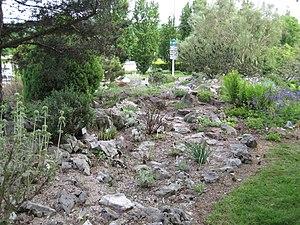
Jardin botanique de Besançon
Le jardin botanique de Besançon est un jardin botanique municipal de Besançon et de l'université de Franche-Comté créé en 1957. Labellisé « Jardins botaniques de France et des pays francophones » il est riche d'environ 5 000 espèces de plantes botaniques réparties sur 1 hectare dans des milieux reconstitués représentatifs de la Franche-Comté et du monde entier.